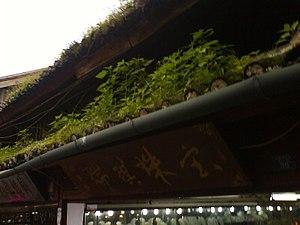
Toit végétal dans le vieux Dali (大理), dans la province du Yunnan, en Chine
Une toiture végétale également appelée toiture végétalisée, toit végétalisé, toit vert ou plus scientifiquement PCVH est une toiture aménagée en toit-terrasse ou penthouse appartement, recouverte de végétation, alternative à des matériaux couramment utilisés, comme les tuiles, le bois ou les tôles.